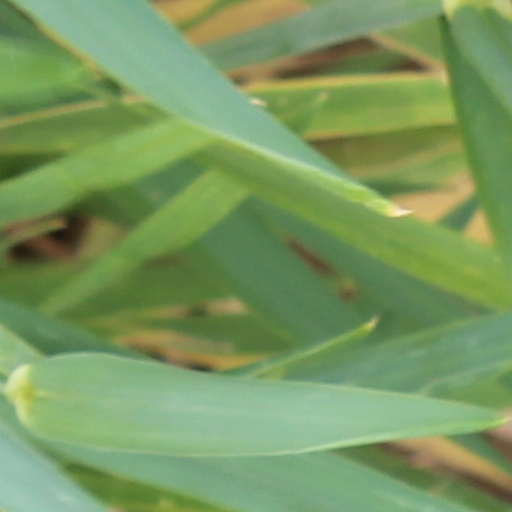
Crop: wheat